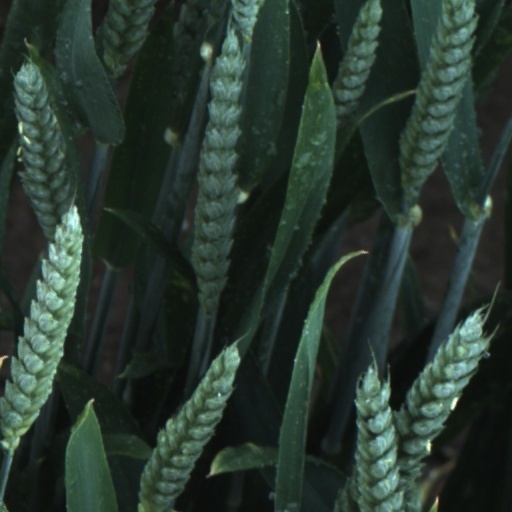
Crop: wheat